Mexican Federal Highway 15

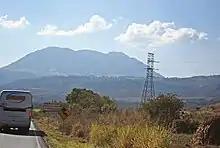
Two-lane "libre" (untolled) Fed-15 approaching the El Ceboruco Volcano in Nayarit.

In northwestern Nayarit, Fed-15 links the communities of Acaponeta, Santiago Ixcuintla (via Fed-72), and the colonial era port city of San Blas (via Fed-74) to the state capital of Tepic. Departing from the Mexican west coast, the highway crosses the Rio Santiago, ascends steep mountains covered in lush forest before descending into Tepic and continuing eastward across the state. In Tepic, Fed-15 travels along Avenida Insurgentes as a major urban artery, with some portions of the roadway including tunnels, separating the highway from some of the city's surface streets. Before leaving Tepic, signage directs motorists on Fed-15 towards the important Mexico Pacific coast highway Fed-200 (the tolled Fed-15D highways directly intersects it) with its access to the resort city of Puerto Vallarta. As modern, controlled-access, high-speed tolled (cuota) Fed-15D takes a more direct route towards Guadalajara north of the El Ceboruco volcano, the older (libre) Fed-15 segment crosses south of El Ceboruco as a two-lane highway, including a portion of roadway which directly traverses the mountain's volcanic field. Fed-15 passes through the colonial city of Ahuacatlán and then Ixtlán del Rio (site of the Los Toriles archeological site) before exiting Nayarit and entering Jalisco.